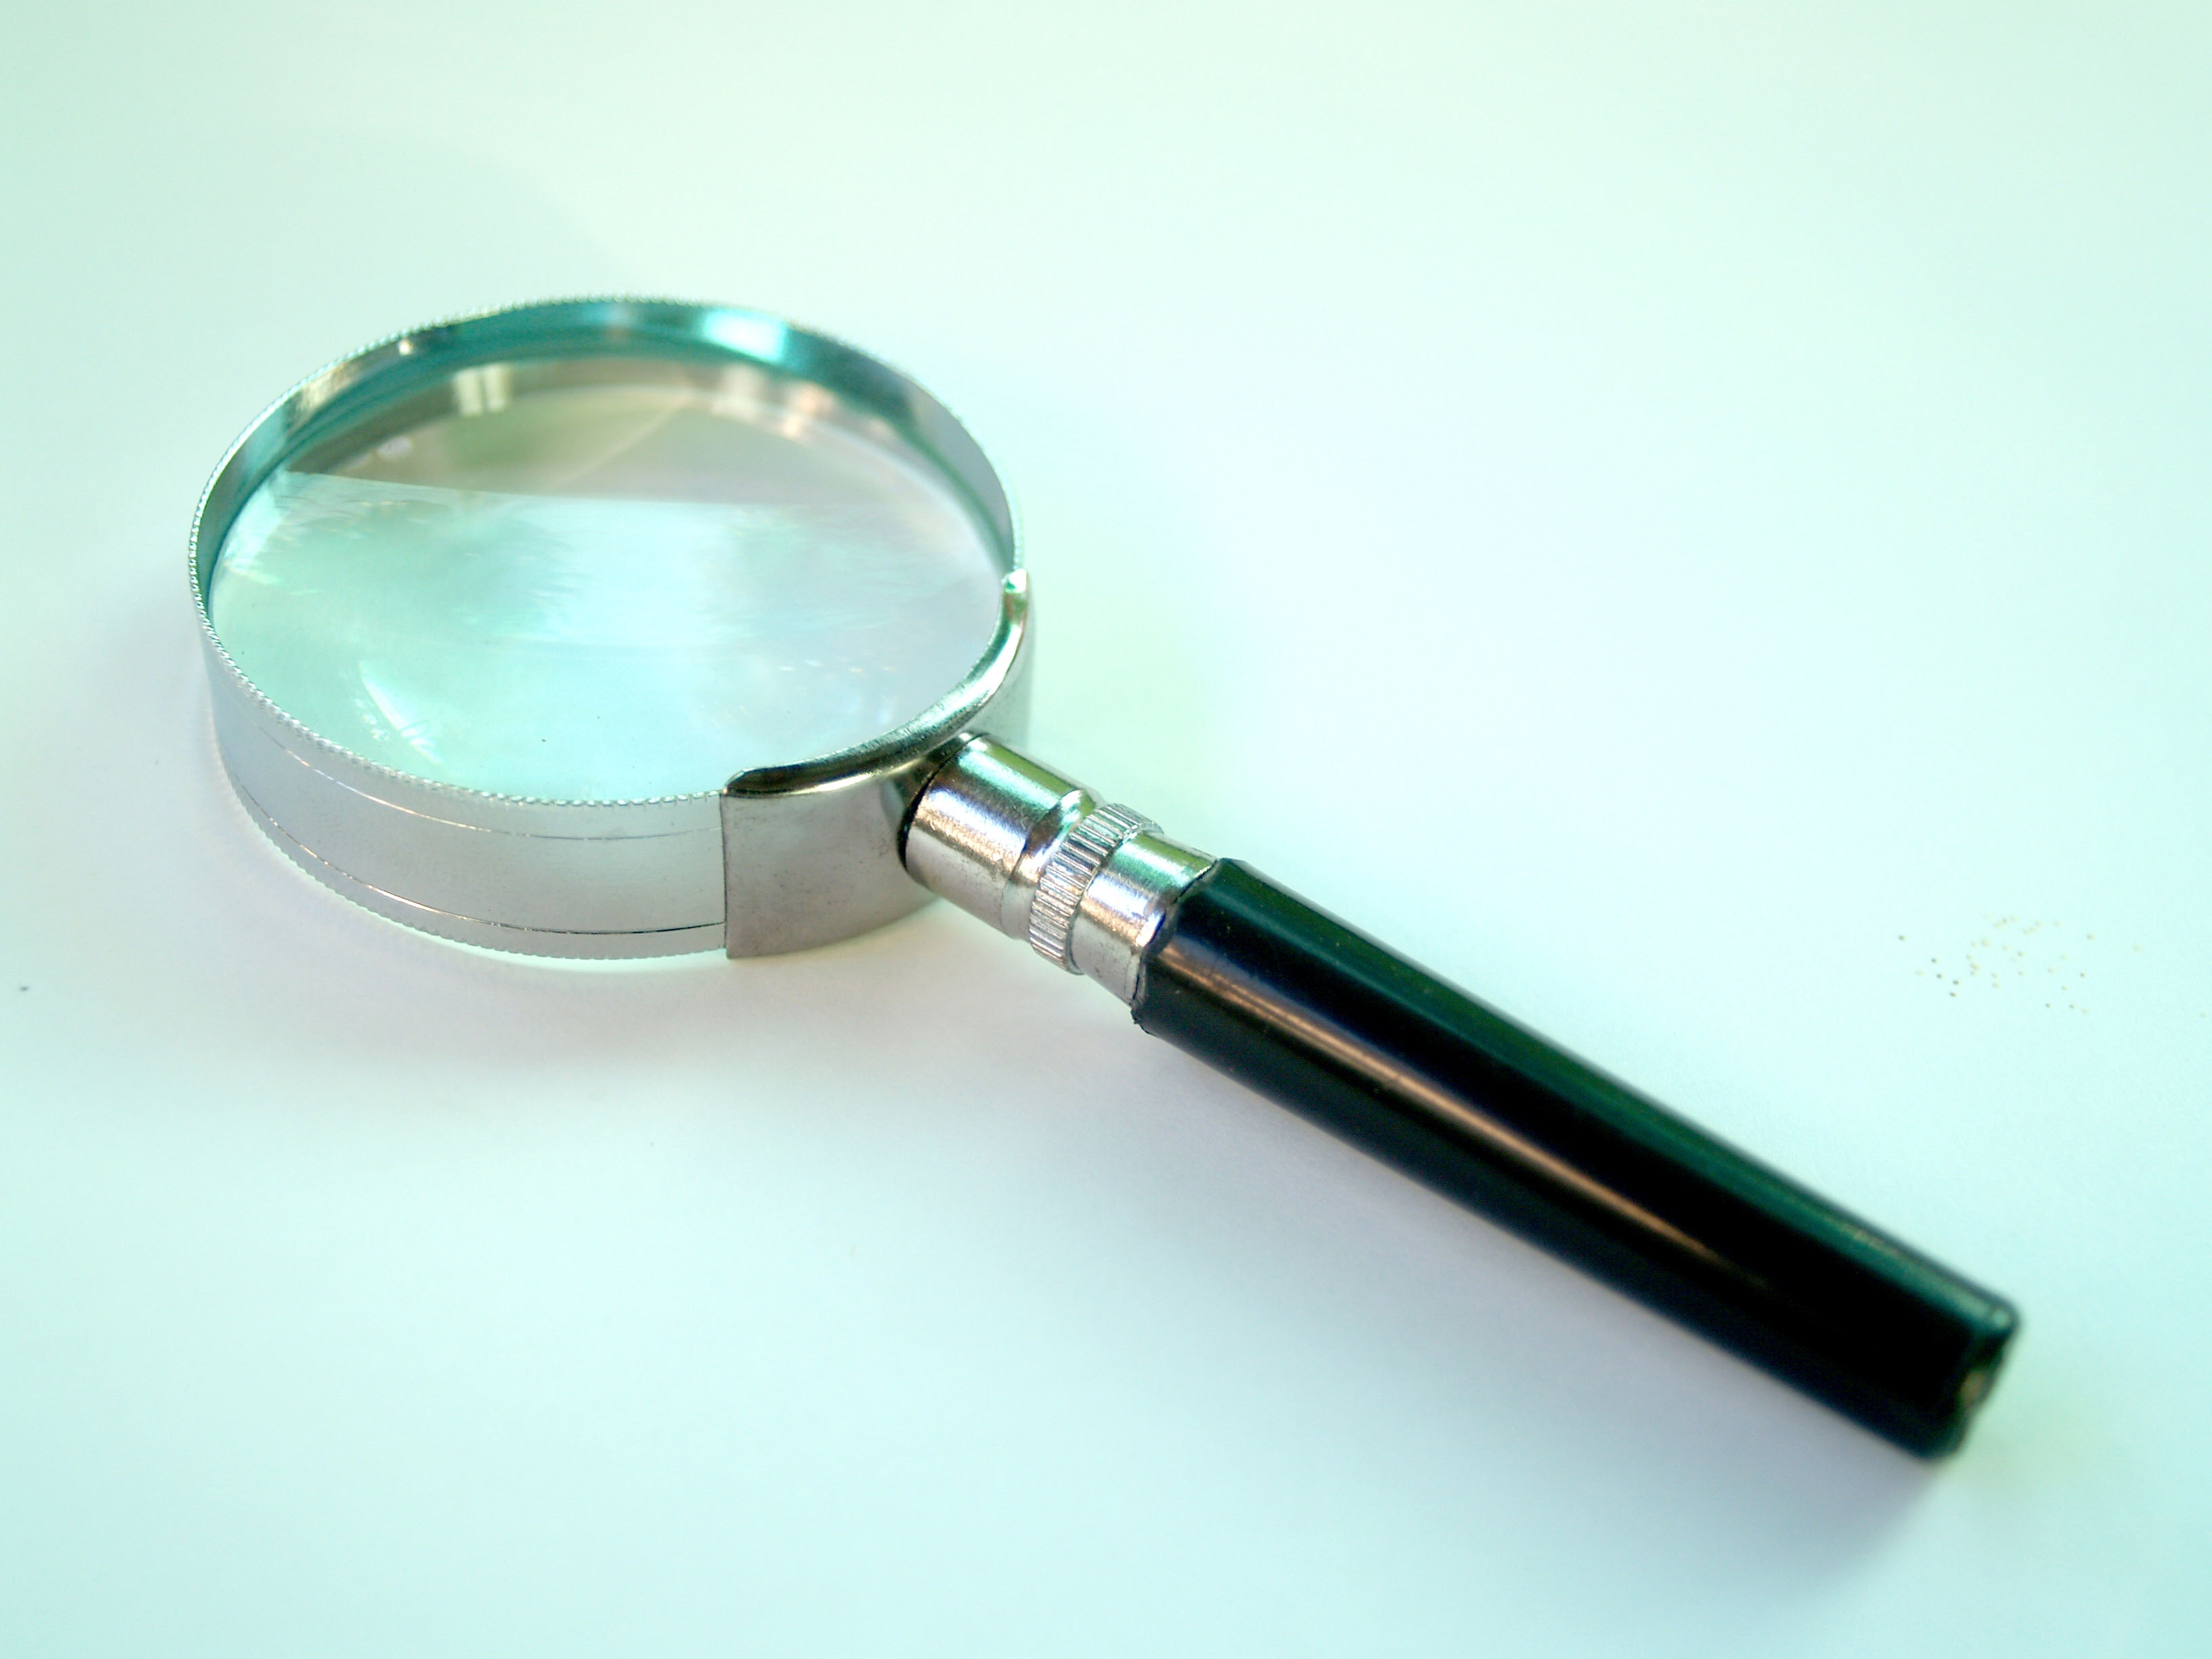
glass, isolated, tool, sign, symbol, lens, equipment, letter, instrument, metal, business, object, paper, file, page, research, sheet, product, jewellery, art, contract, study, single, eye, look, zoom, concept, exploration, large, icon, document, information, list, search, scientific, optical, nobody, magnifier, realistic, magnification, loupe, eyesight, magnifying, magnify, fashion accessory, note notebook, scrutiny, low scale